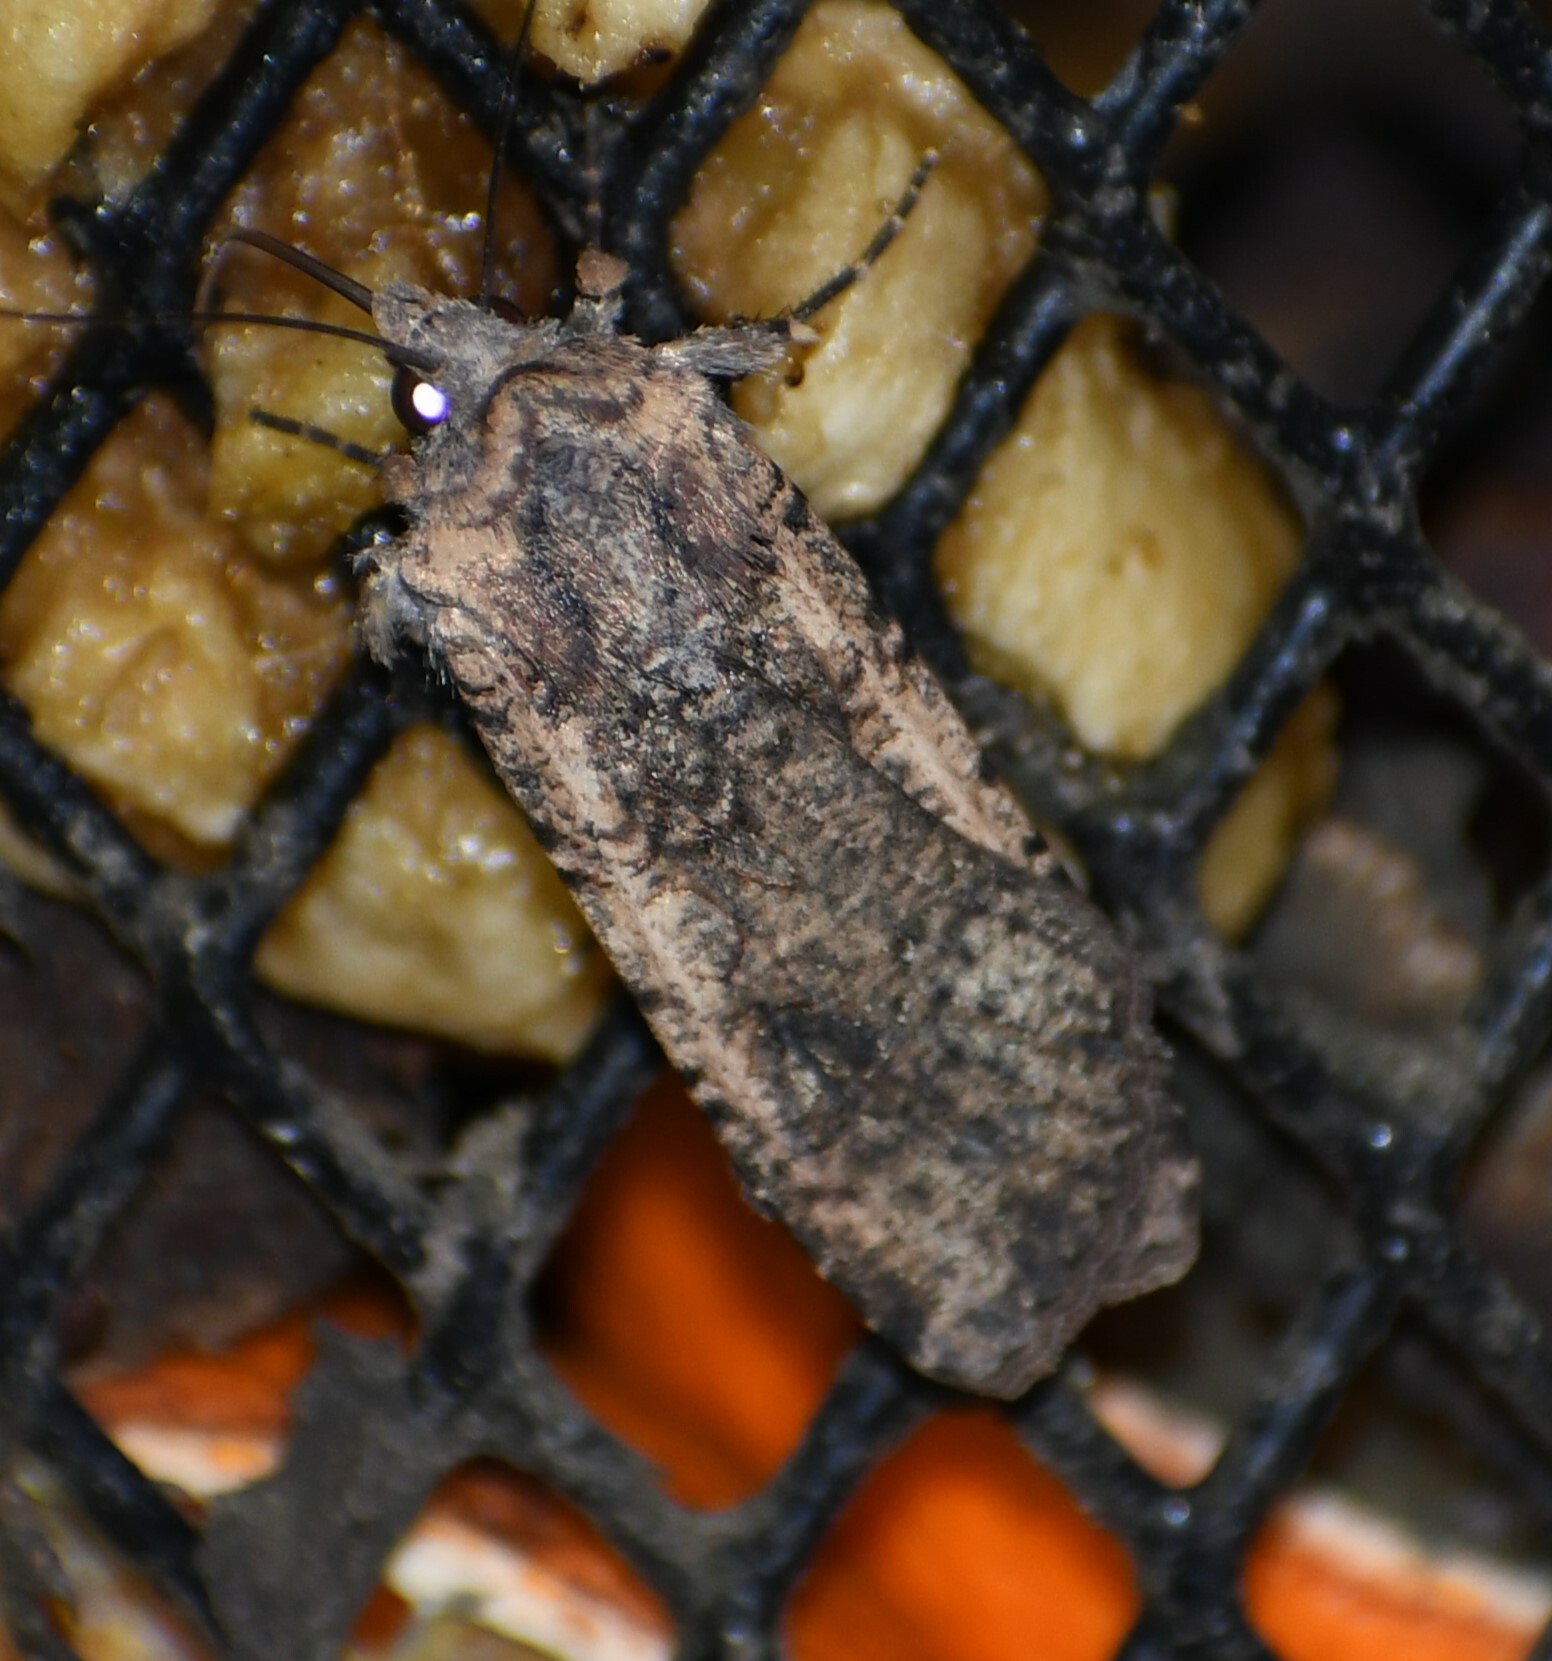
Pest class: cutworms